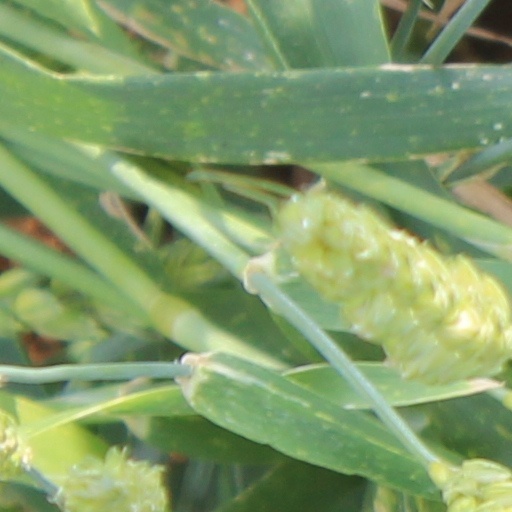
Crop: wheat